B'Day

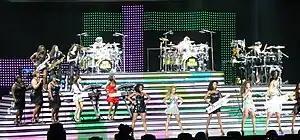
Several women performing a song on stage. Some of them are playing musical instruments, other are singing and dancing.

In mid-2006, Beyoncé looked for an all-female band for her tour The Beyoncé Experience (2007) to promote the album. She held an audition for keyboard players, bassists, guitarists, horn players, percussionists and drummers around the world. Beyoncé named the band Suga Mama, after the album track "Suga Mama". Although the band only consisted of women, both male and female backup dancers performed onstage. As well as singing songs from "B'Day", Beyoncé also performed songs from "Dangerously in Love", and gave a medley of Destiny's Child songs. She embarked on the tour in Japan on April 10, 2007 and concluded it in Tapei, Taiwan on November 12. During the Los Angeles show on September 2, Jay-Z and Destiny's Child bandmates Rowland and Williams made guest appearances. Footage from this show was filmed and released on November 20 as a live album titled "The Beyoncé Experience Live".